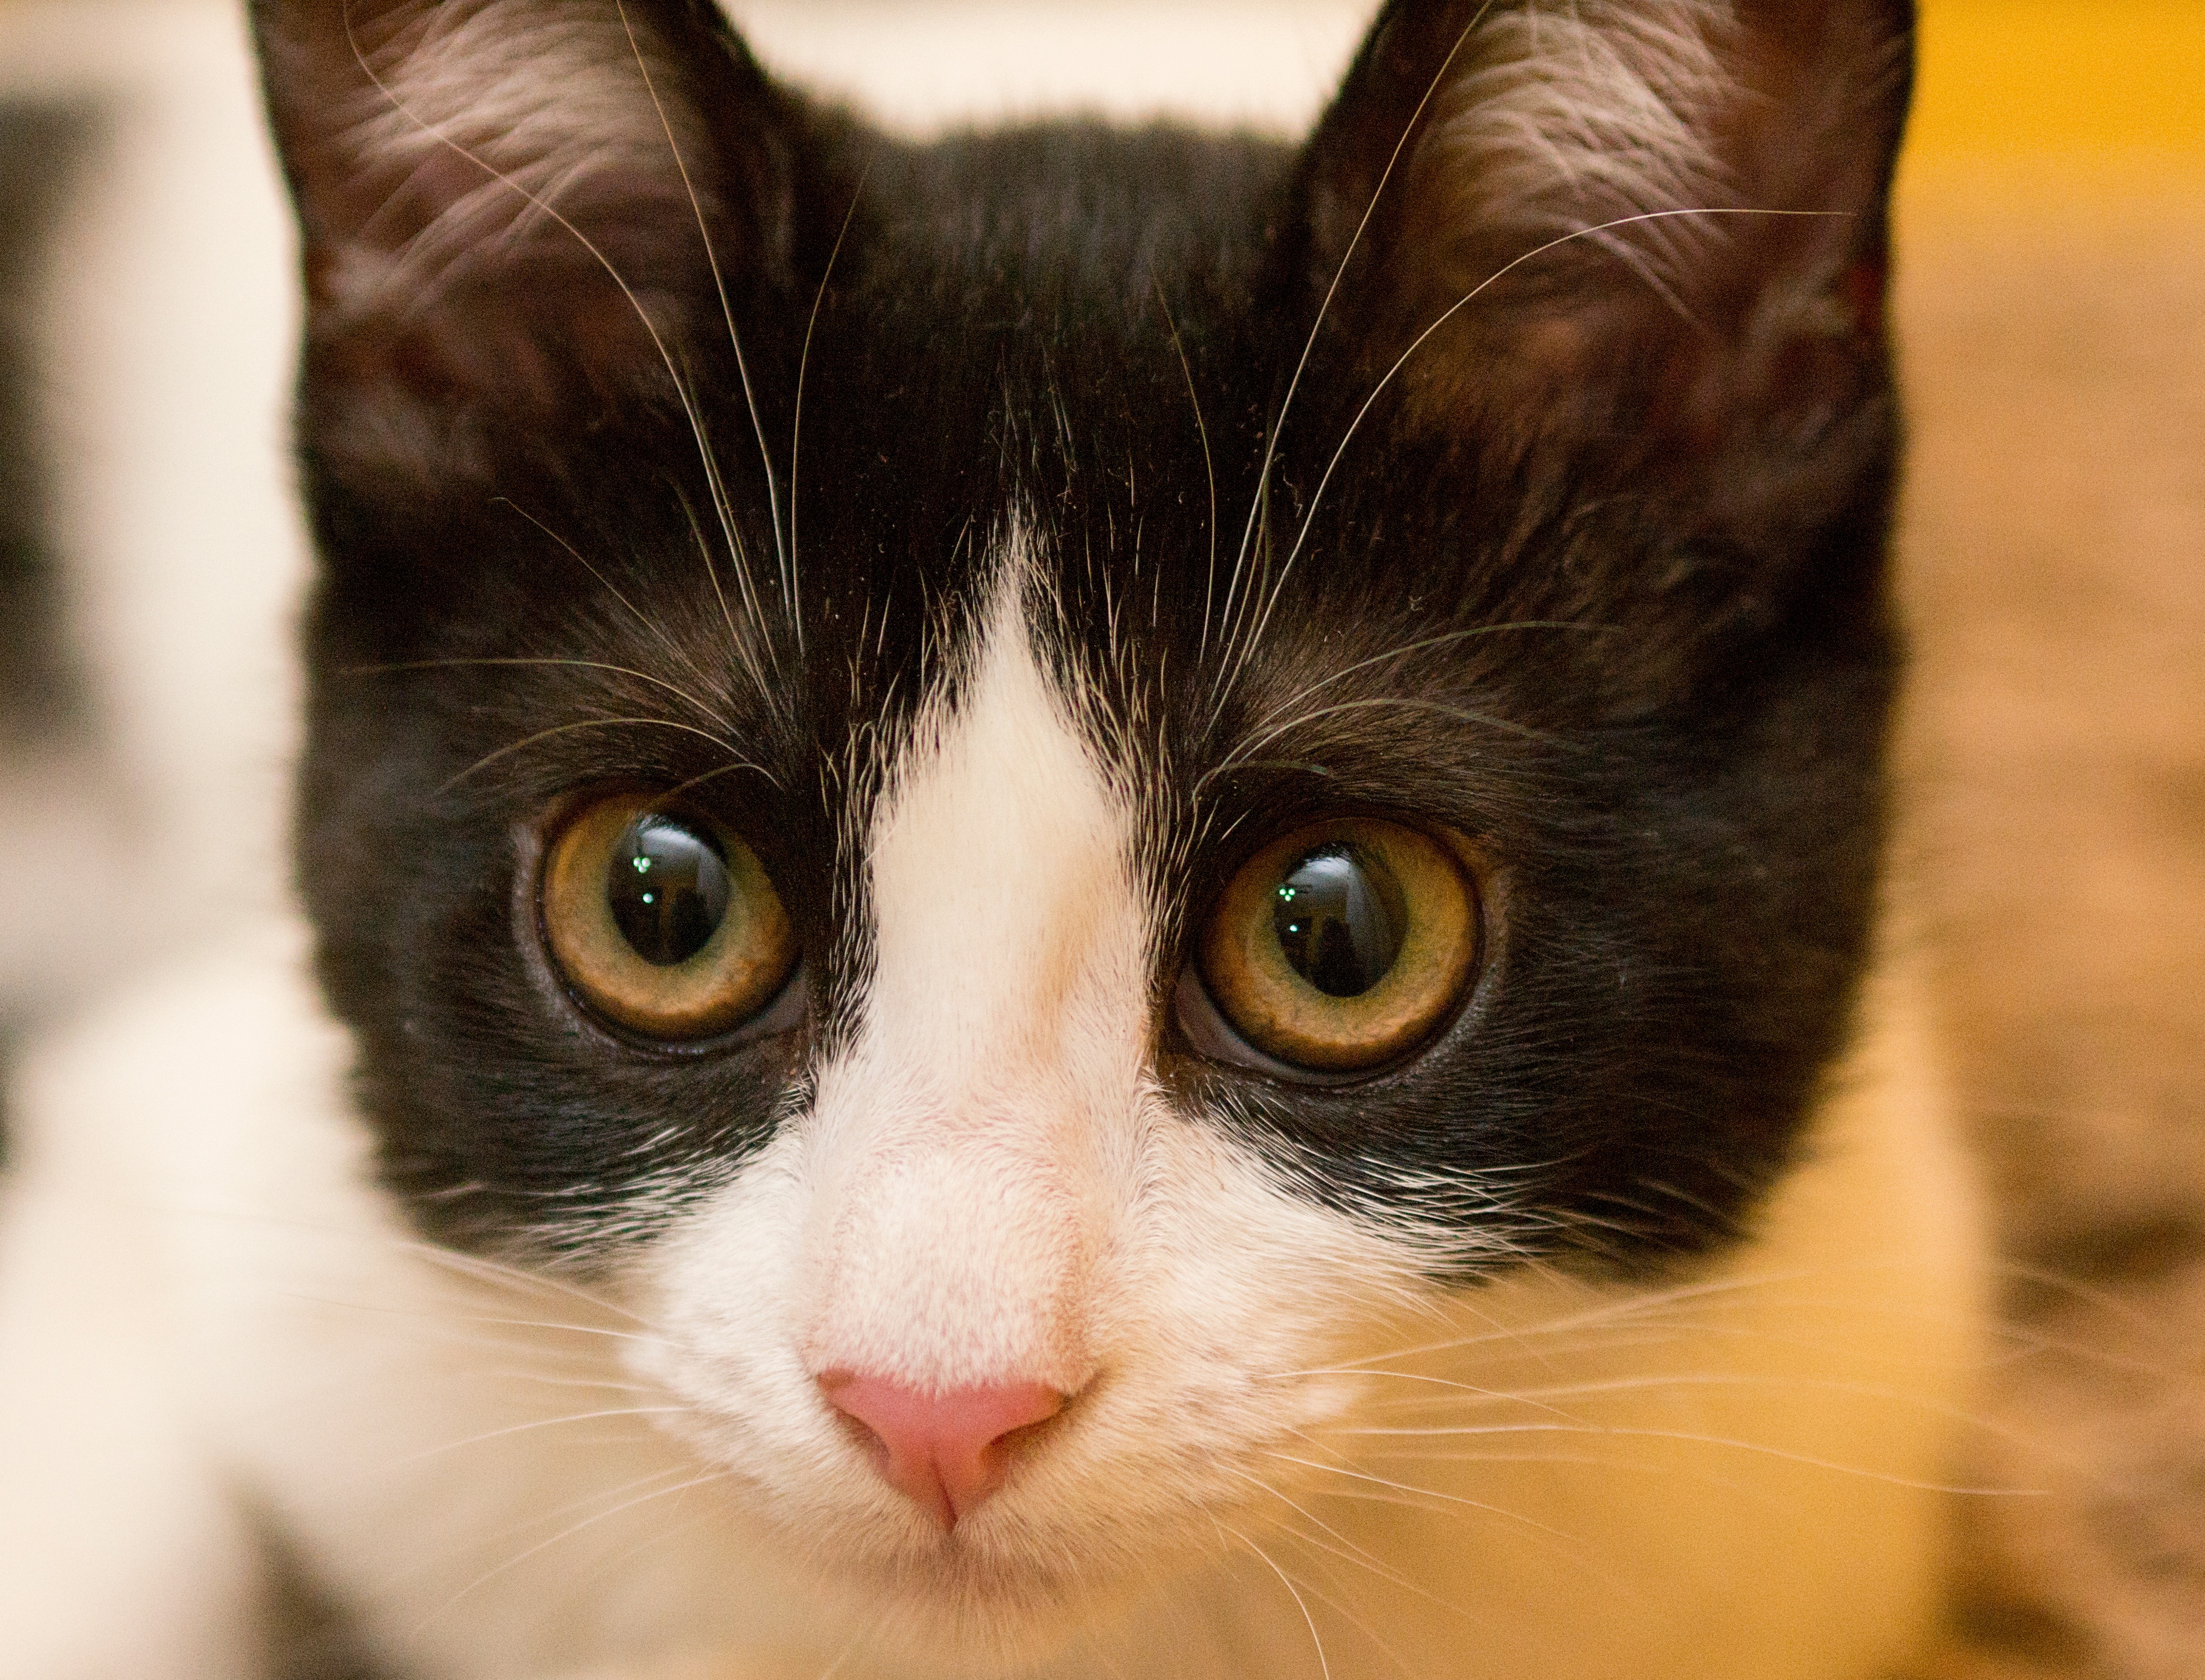
kitten, cat, mammal, close up, nose, whiskers, snout, eye, skin, vertebrate, organ, small to medium sized cats, cat like mammal, carnivoran, domestic short haired cat